Henry Joseph Maloney

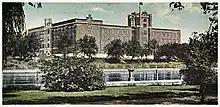
St Patrick's College, Ottawa

Maloney attended Eganville Roman Catholic Continuation school and St. Patrick's College in Ottawa.